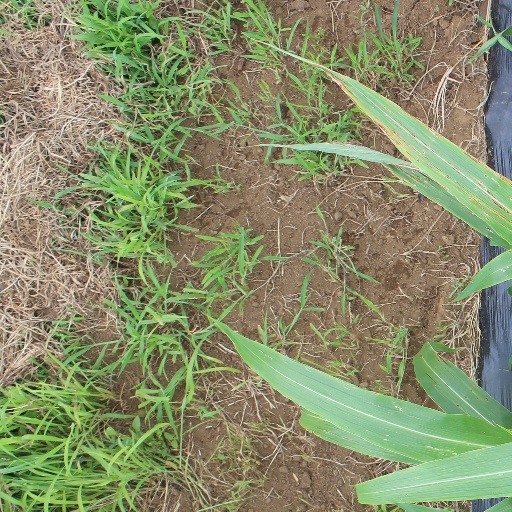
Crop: sorghum